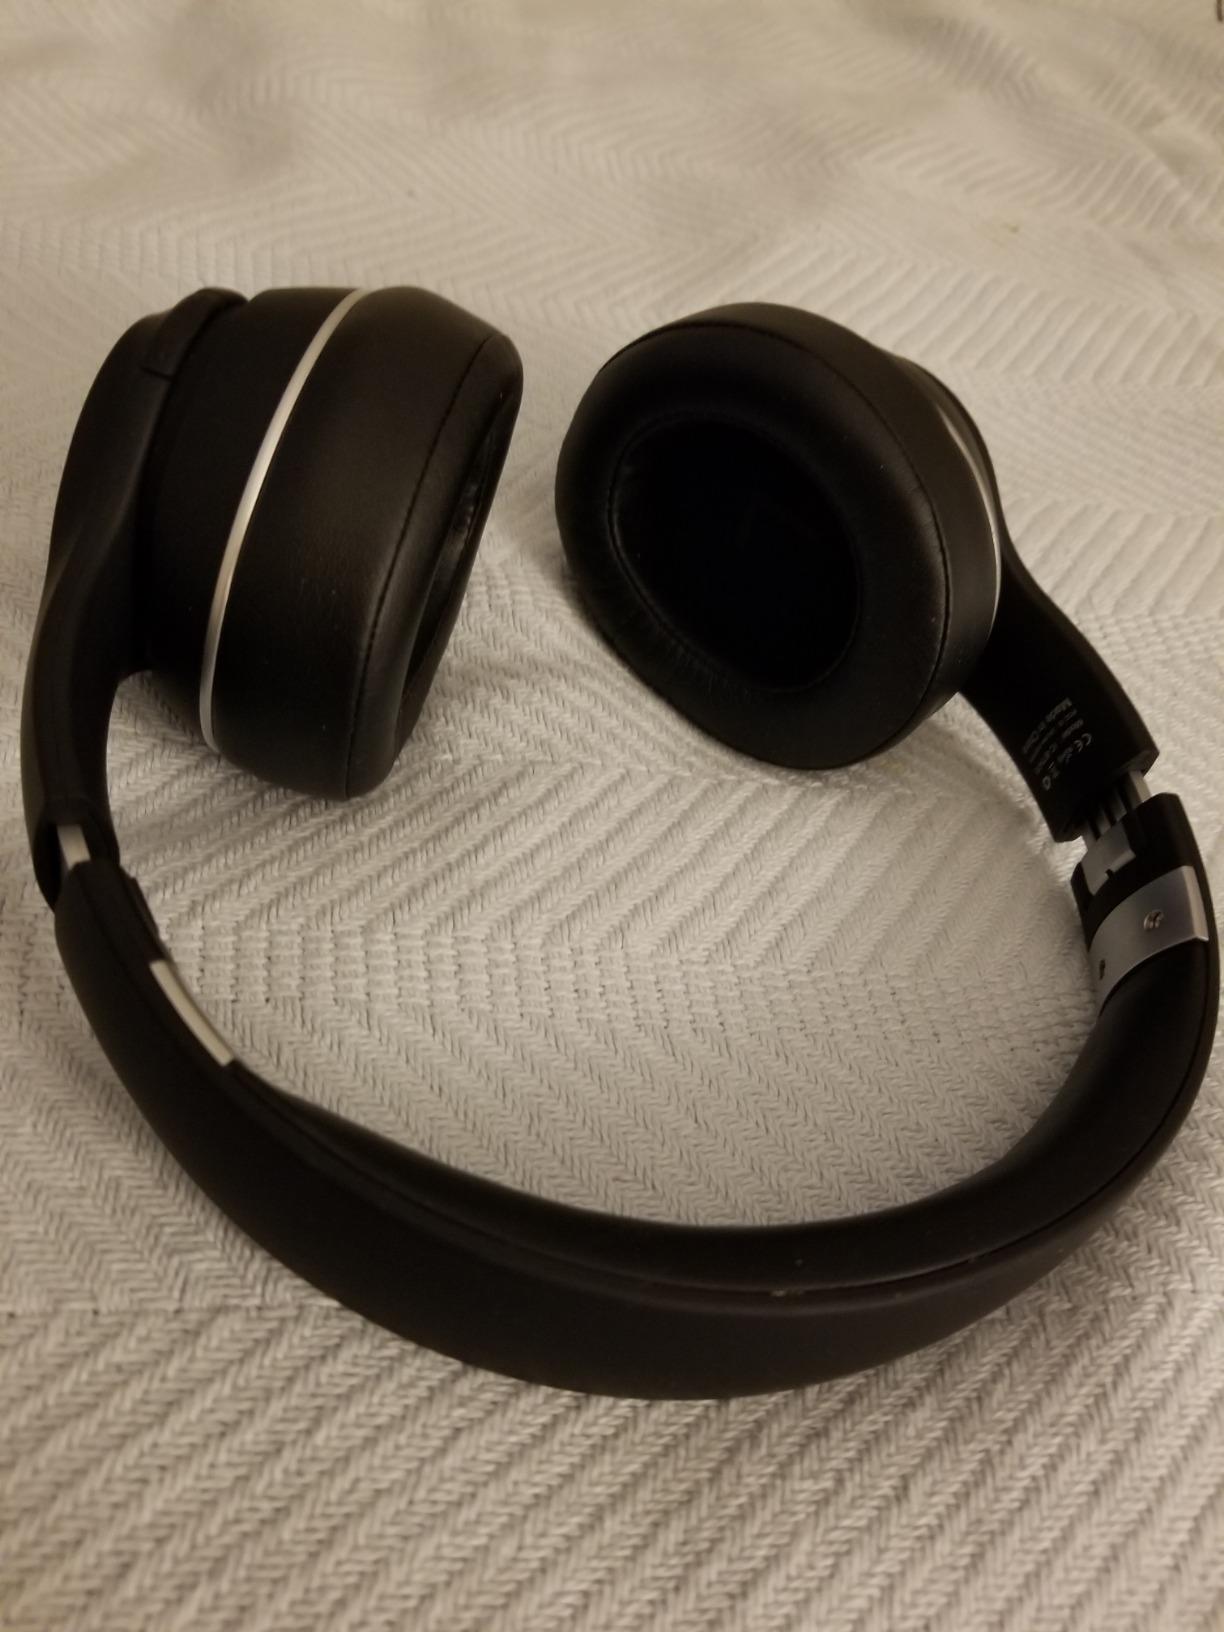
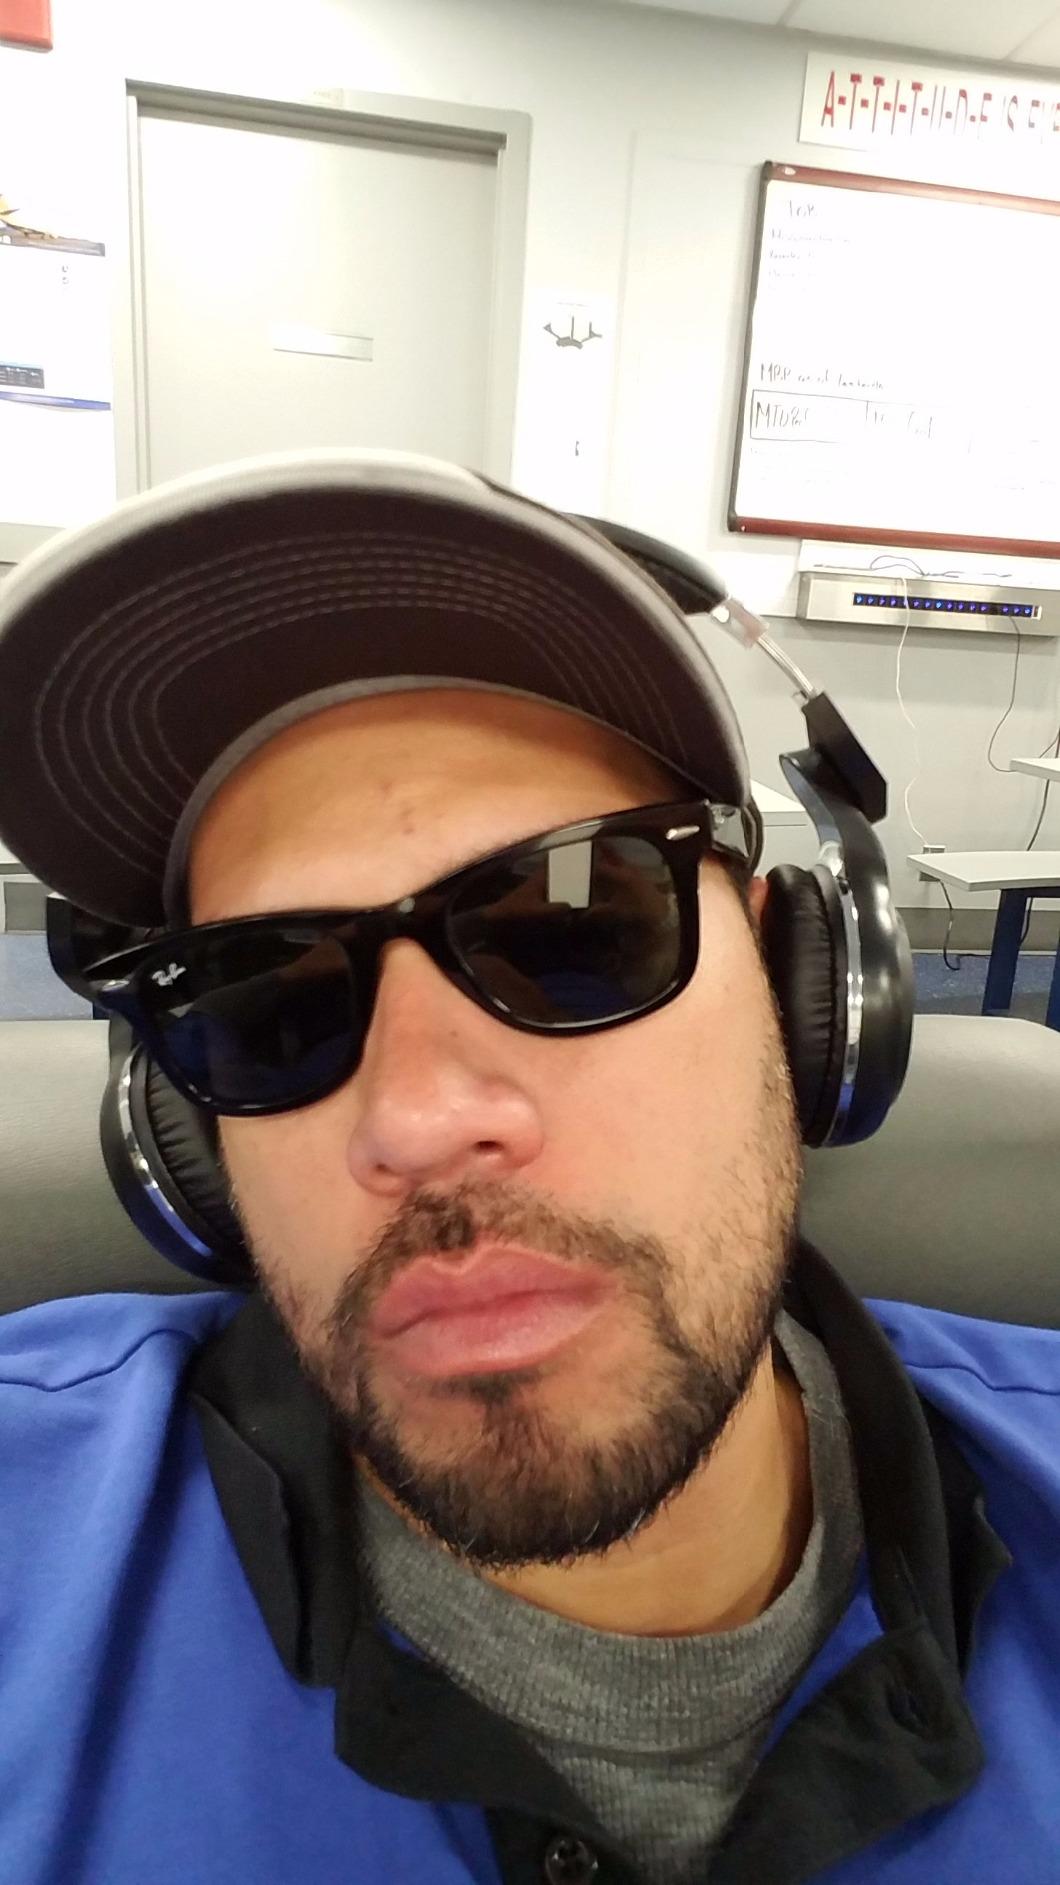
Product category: headphones
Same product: no